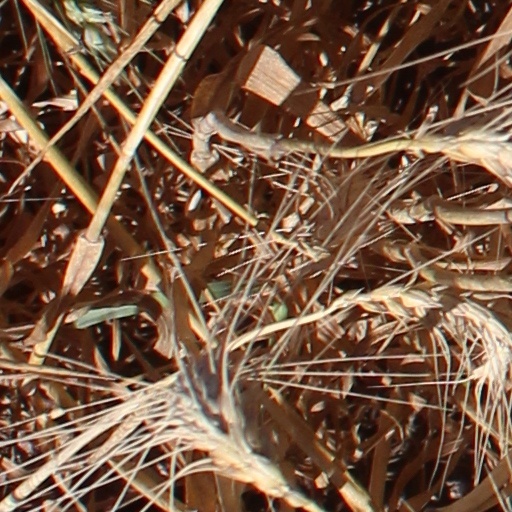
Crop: wheat